Armoured cavalry

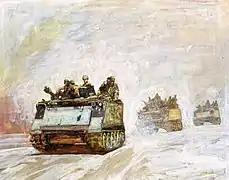
APC by David E. Graves, Vietnam Combat Artists Program, CAT IX, 1969-70. Courtesy of National Museum of the U.S. Army.

Armoured cavalry are military units using armoured fighting vehicles (AFVs) instead of horses. They began to replace horse cavalry in the heavy shock and the light reconnaissance, skirmishing and exploitation/pursuit roles in most armies commencing after the First World War. In that succeeding capacity, the obsolete name "cavalry" was retained.